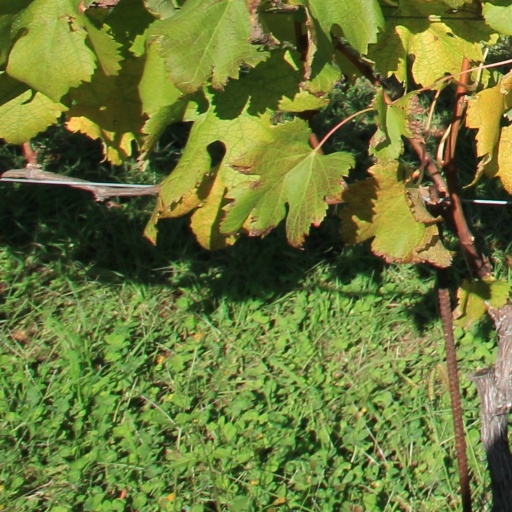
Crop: grape